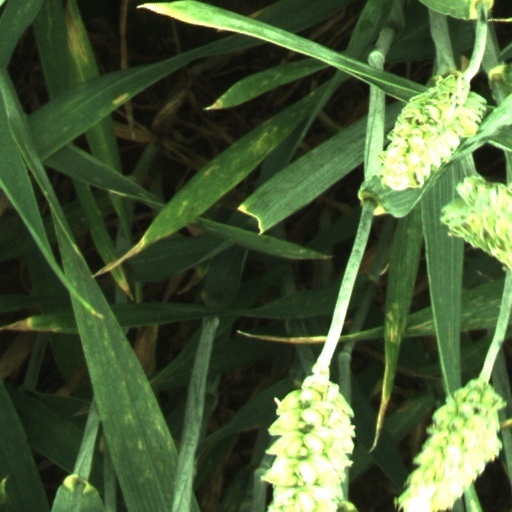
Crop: wheat